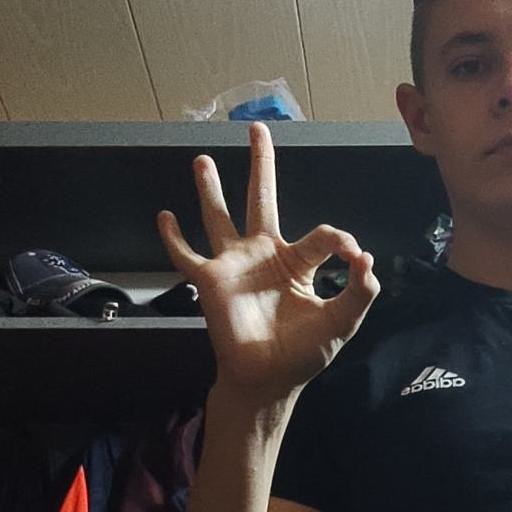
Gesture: ok